Mate Maras

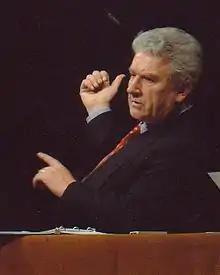

Mate Maras (born 2 April 1939) is a Croatian translator. He has translated many famous classical and contemporary works from English, Italian and French into Croatian. He is the only man who translated the complete works of William Shakespeare into Croatian. His translation of Rabelais' "Gargantua and Pantagruel" earned him the "grand prix" of the French Academy. He wrote the first Croatian rhyming dictionary.